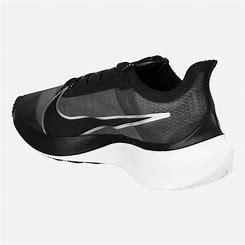
Brand: Nike
Model: Zoom Gravity